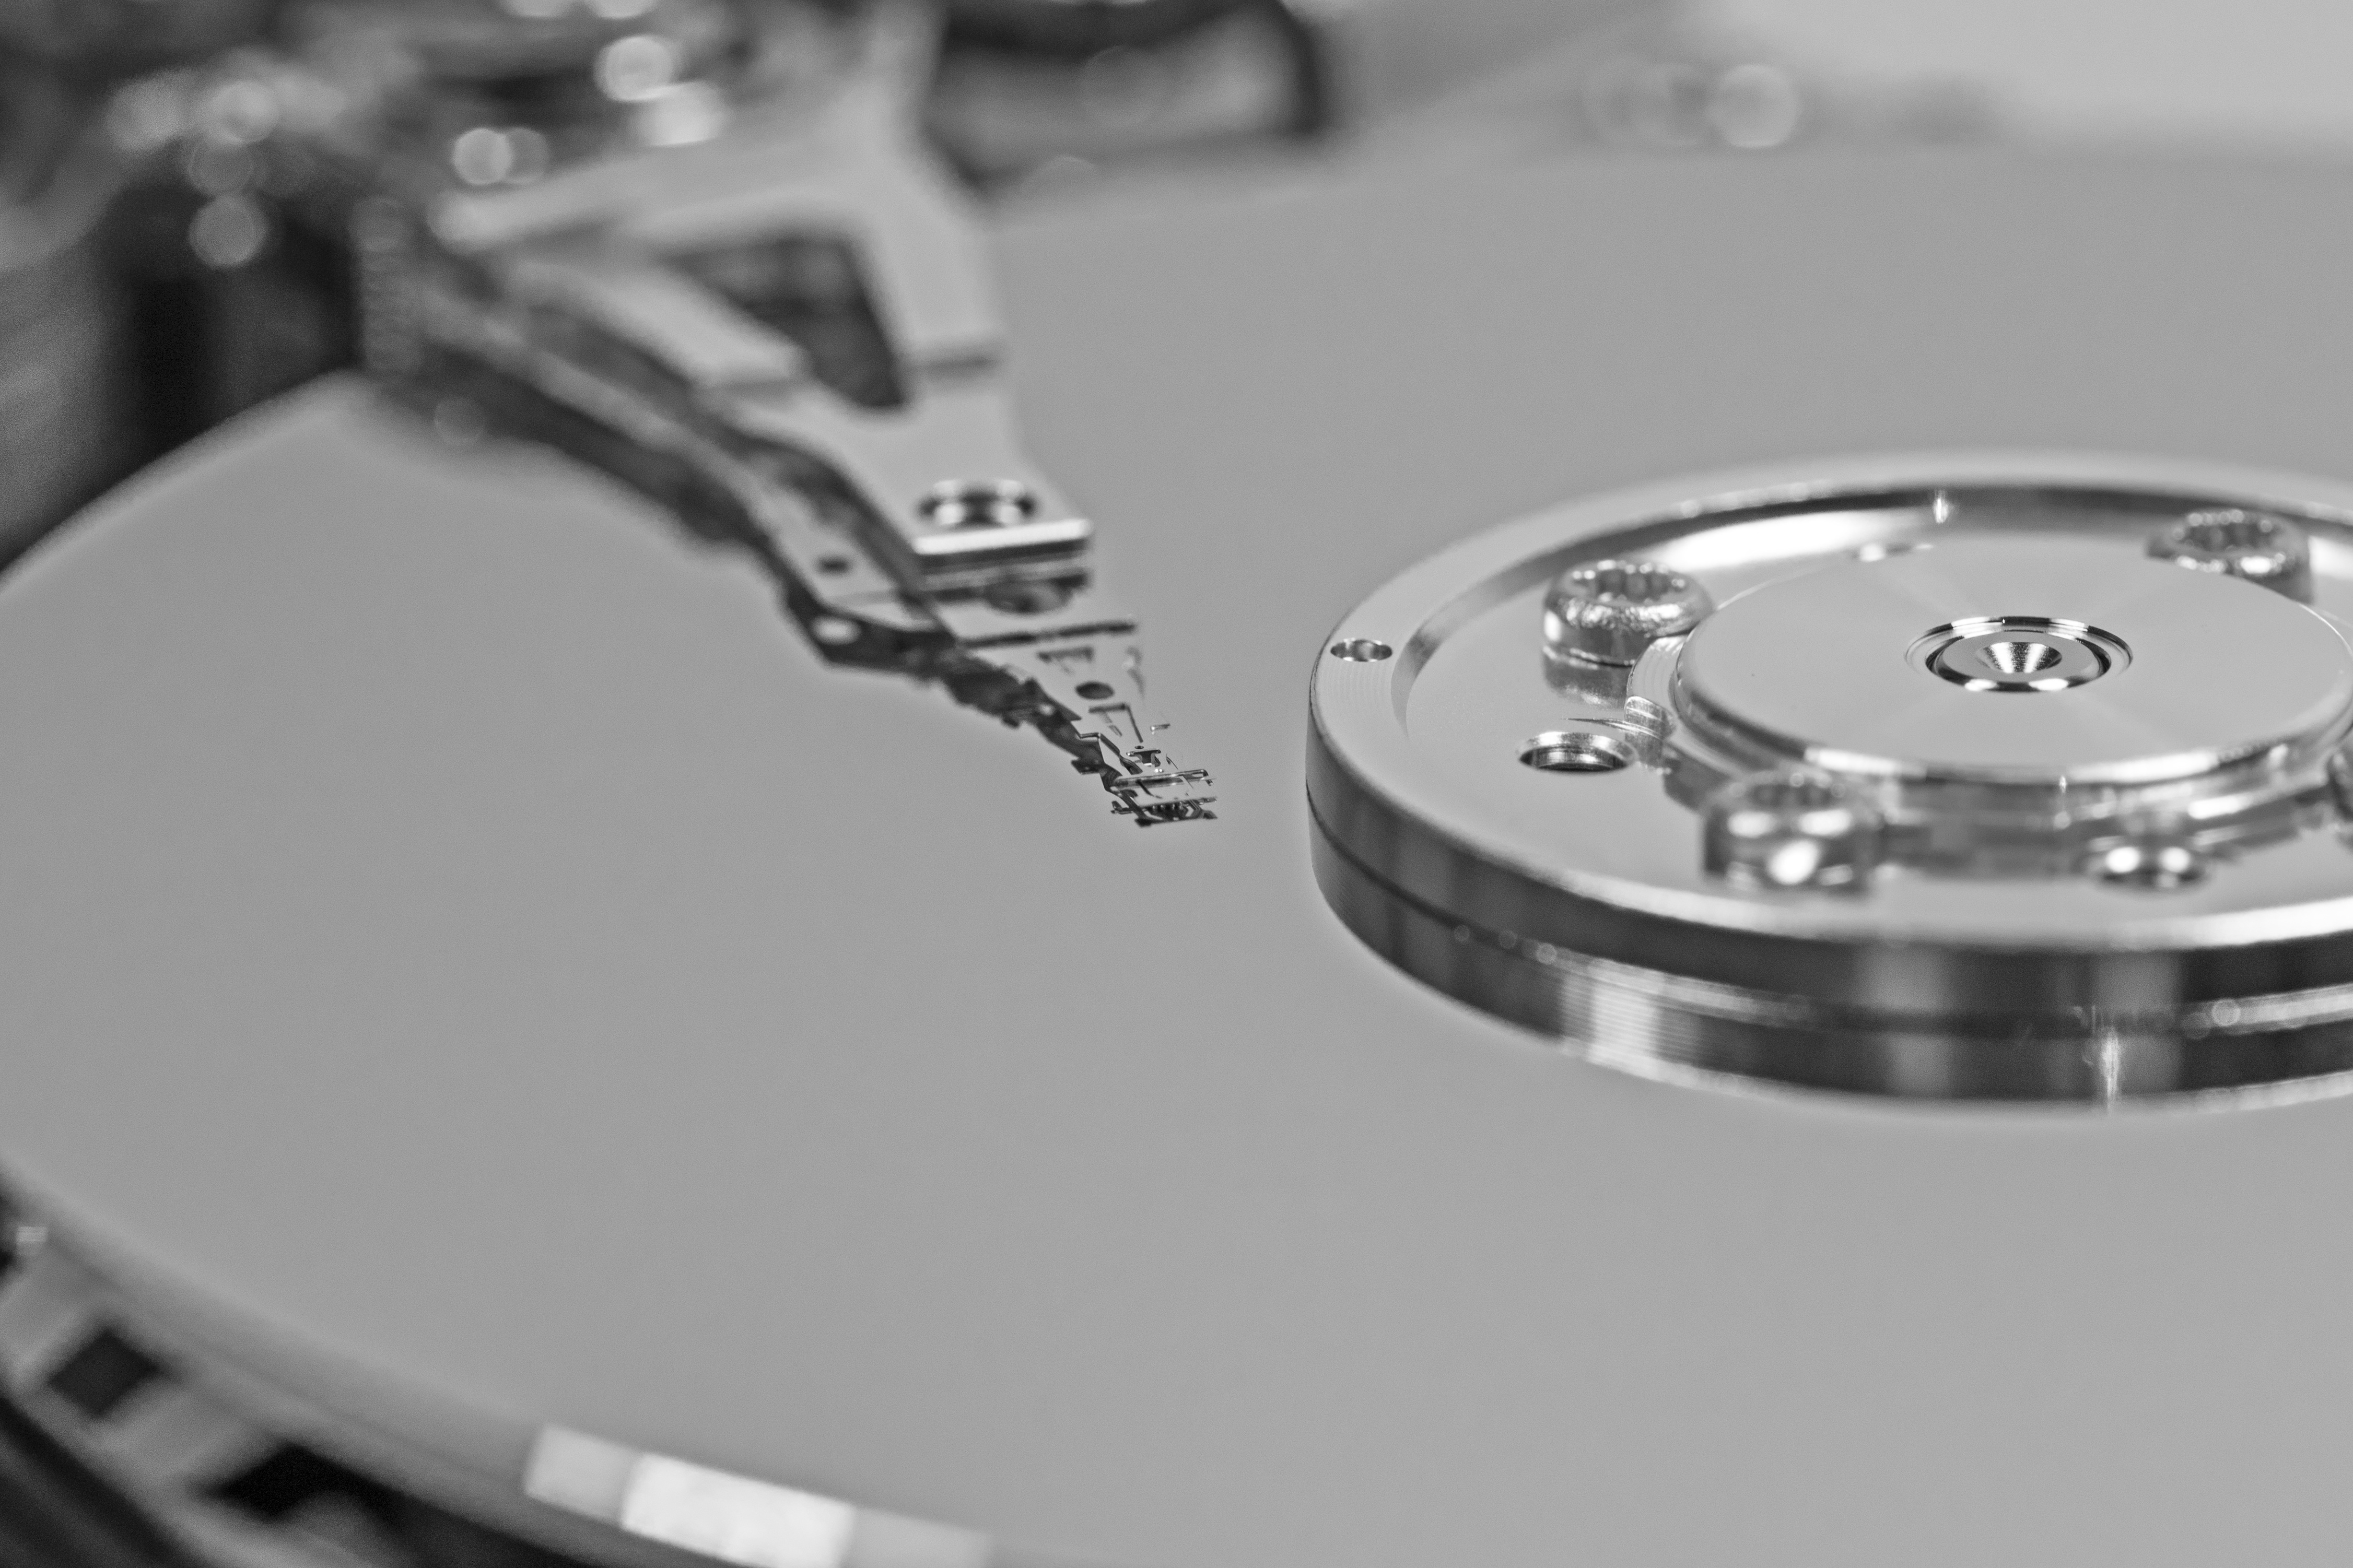
computer, black and white, technology, repair, macro, monochrome, stylus, electronics, hardware, detail, it, disk, data, chip, component, data store, hard drive, hdd, data processing, cut out, edp, monochrome photography, inner workings, hard disk drive, data storage device, memory chip, sata, magnetic data storage, read head, magnetic heads